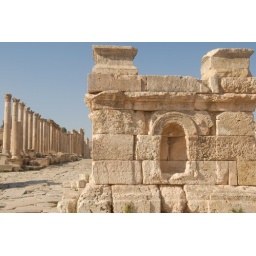
Standing in the cross road of two colonnaded street, the remarkably intact line of columns can be viewed.